DailyBooth

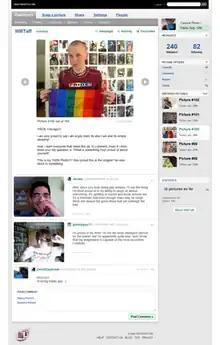
A typical DailyBooth user's photo with text and image comments

The Live Feed was a feature which displays a real-time stream of recent photos and activity from all public members on the site.